Max Changmin

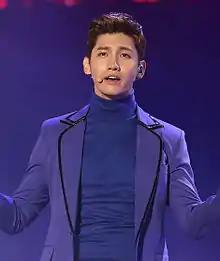
Changmin at the 2012 K-pop World Festival

Changmin is known for his high tenor register, particularly his screams and high notes. He is also active as a lyricist, and has written for several of the band's music, including 2007's "Evergreen" ("Only Love"), the Korean version of "Love in the Ice" ("Mirotic"), "Confession" ("Keep Your Head Down"), and "I Swear" ("Catch Me").